Firewood

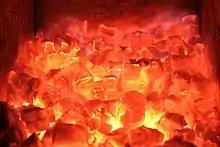
Birch embers on sauna stove

For most of human history, firewood was the main fuel, until the use of coal spread during the Industrial Revolution. As such, access to firewood was a valued resource, with wood botes or the right to gather firewood, being a significant aspect of many medieval leases. As late as 19th century America, Thoreau considered that it was “remarkable what a value is still put upon wood even in this age and this country...the prince and the peasant, the scholar and the savage, equally require still a few sticks from the forest to warm them and cook their food”.